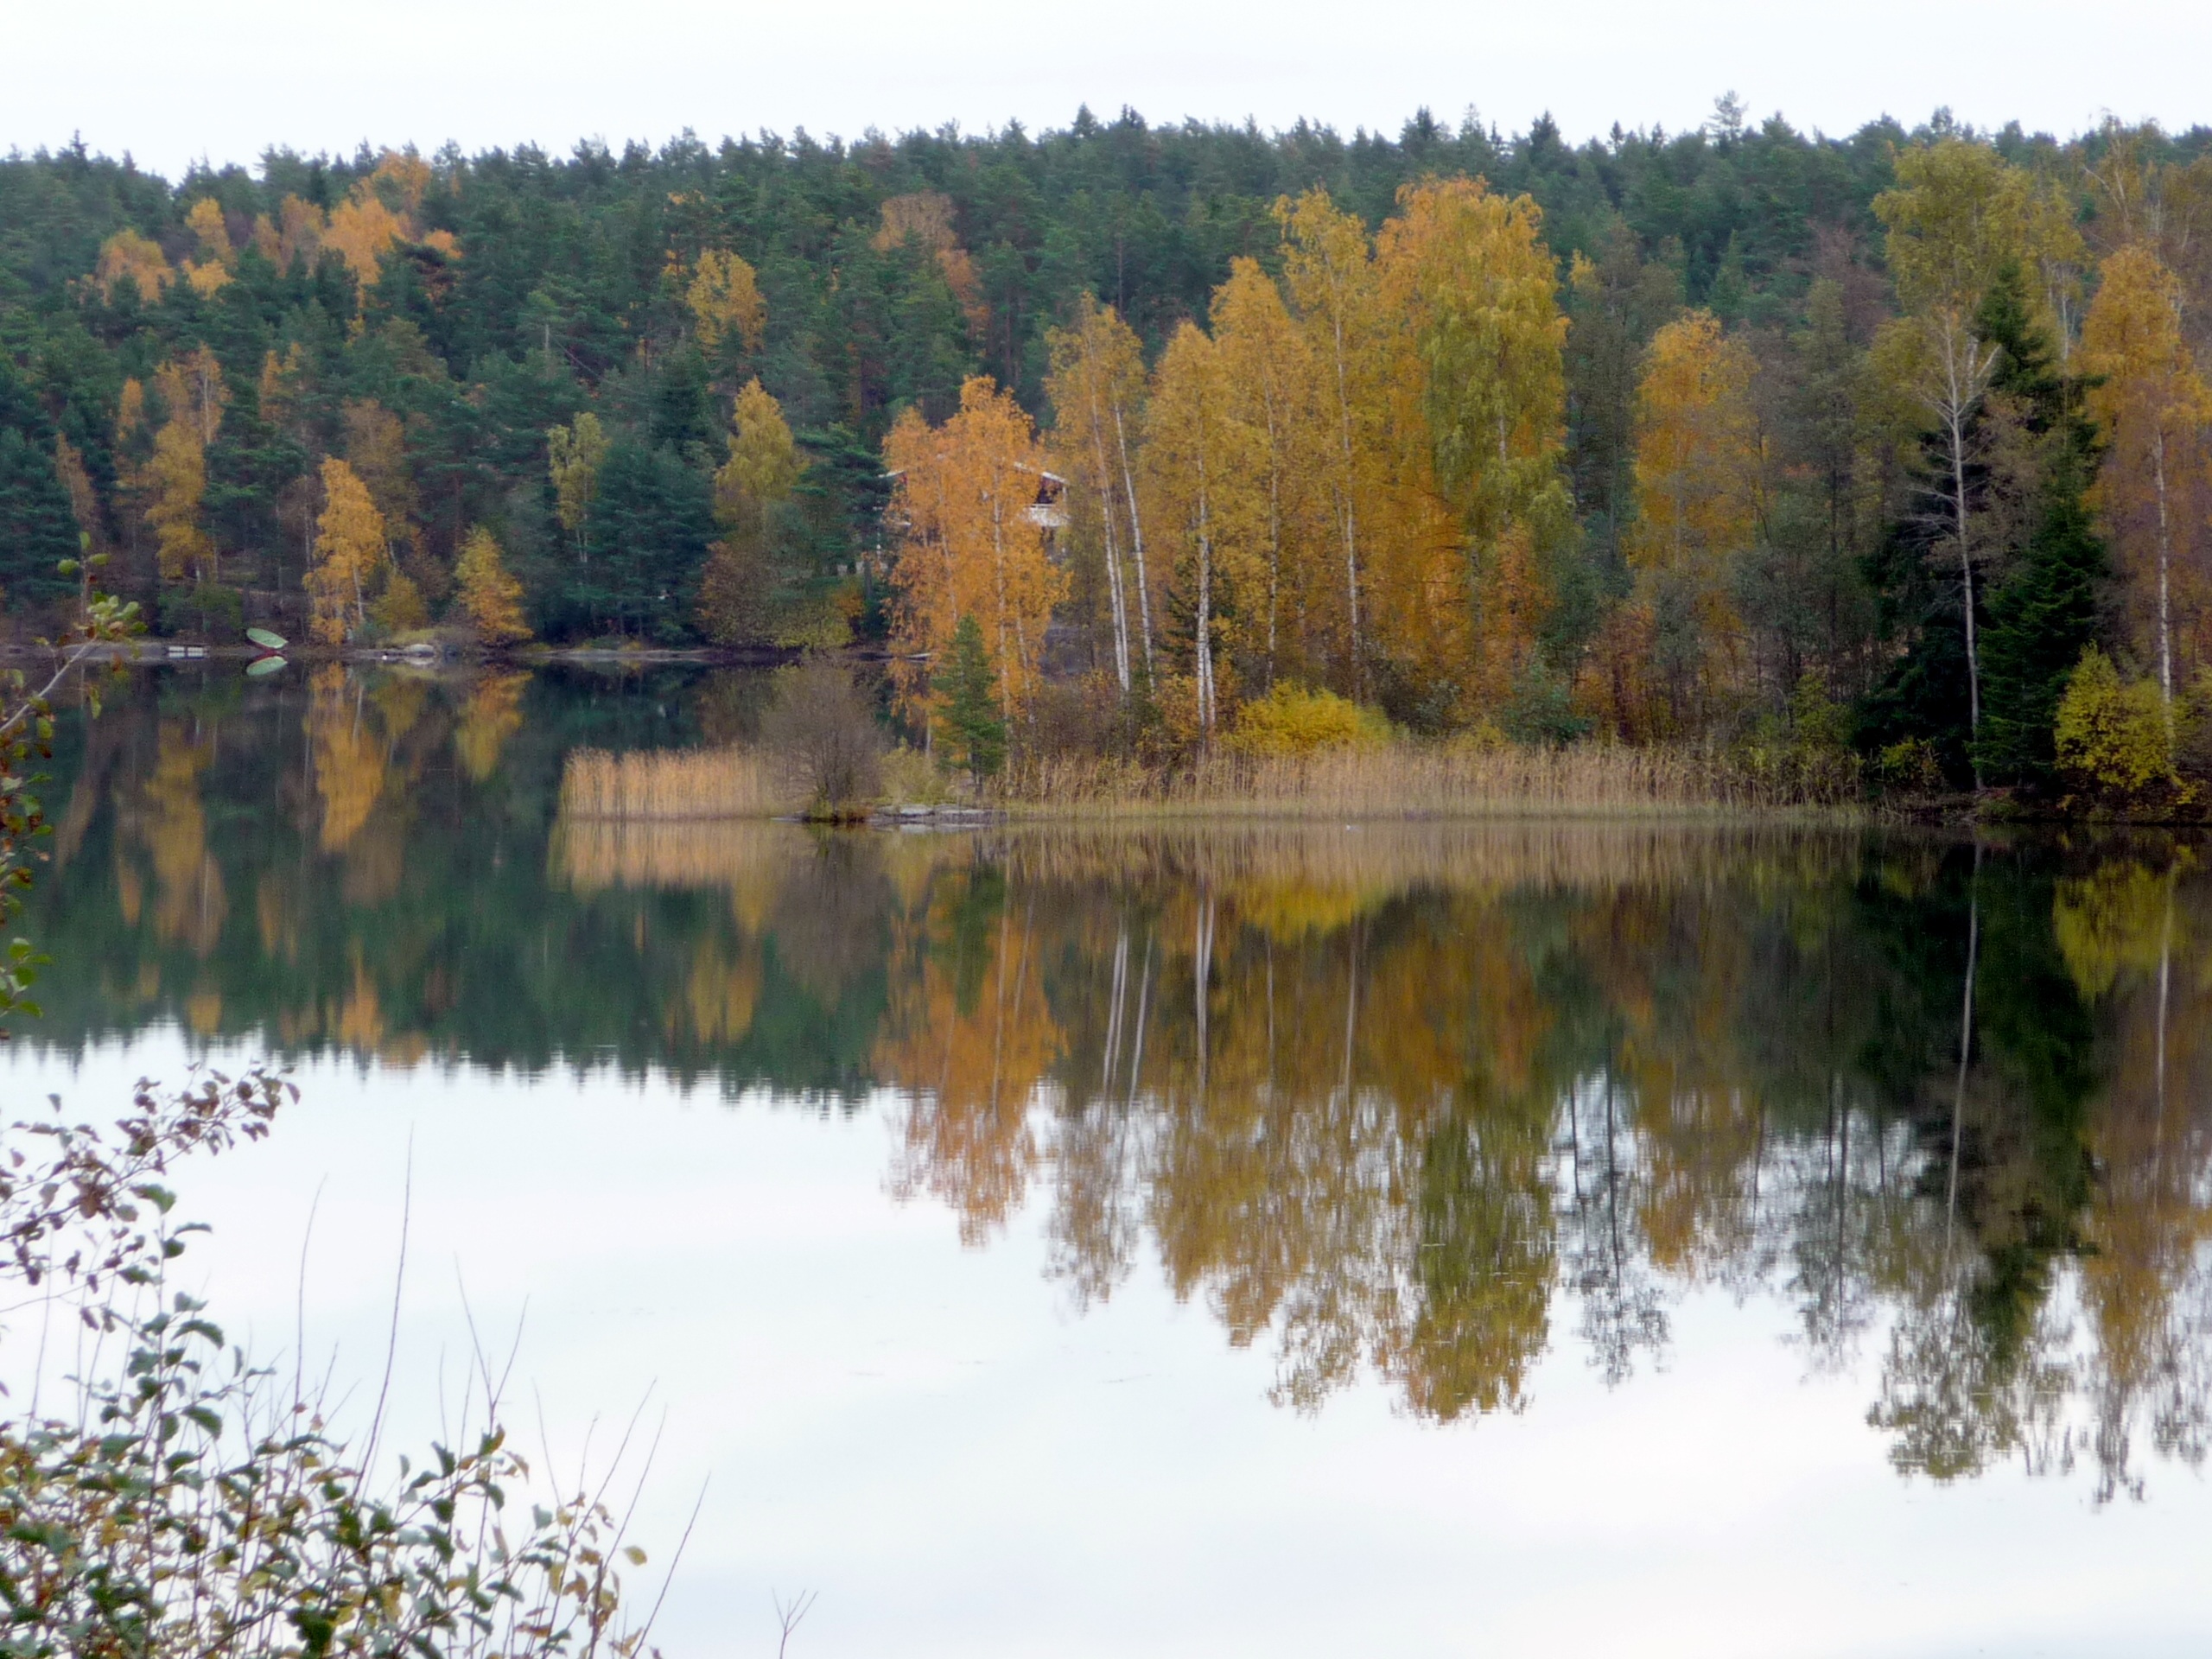
tree, water, nature, marsh, wilderness, lake, pond, reflection, autumn, reservoir, season, wetland, floodplain, still, loch, ecosystem, fish pond, bayou